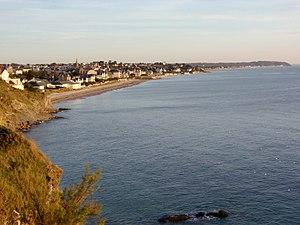
Saint-Pair-sur-Mer vu depuis le belvédère des Monts à Granville (Normandie, France).